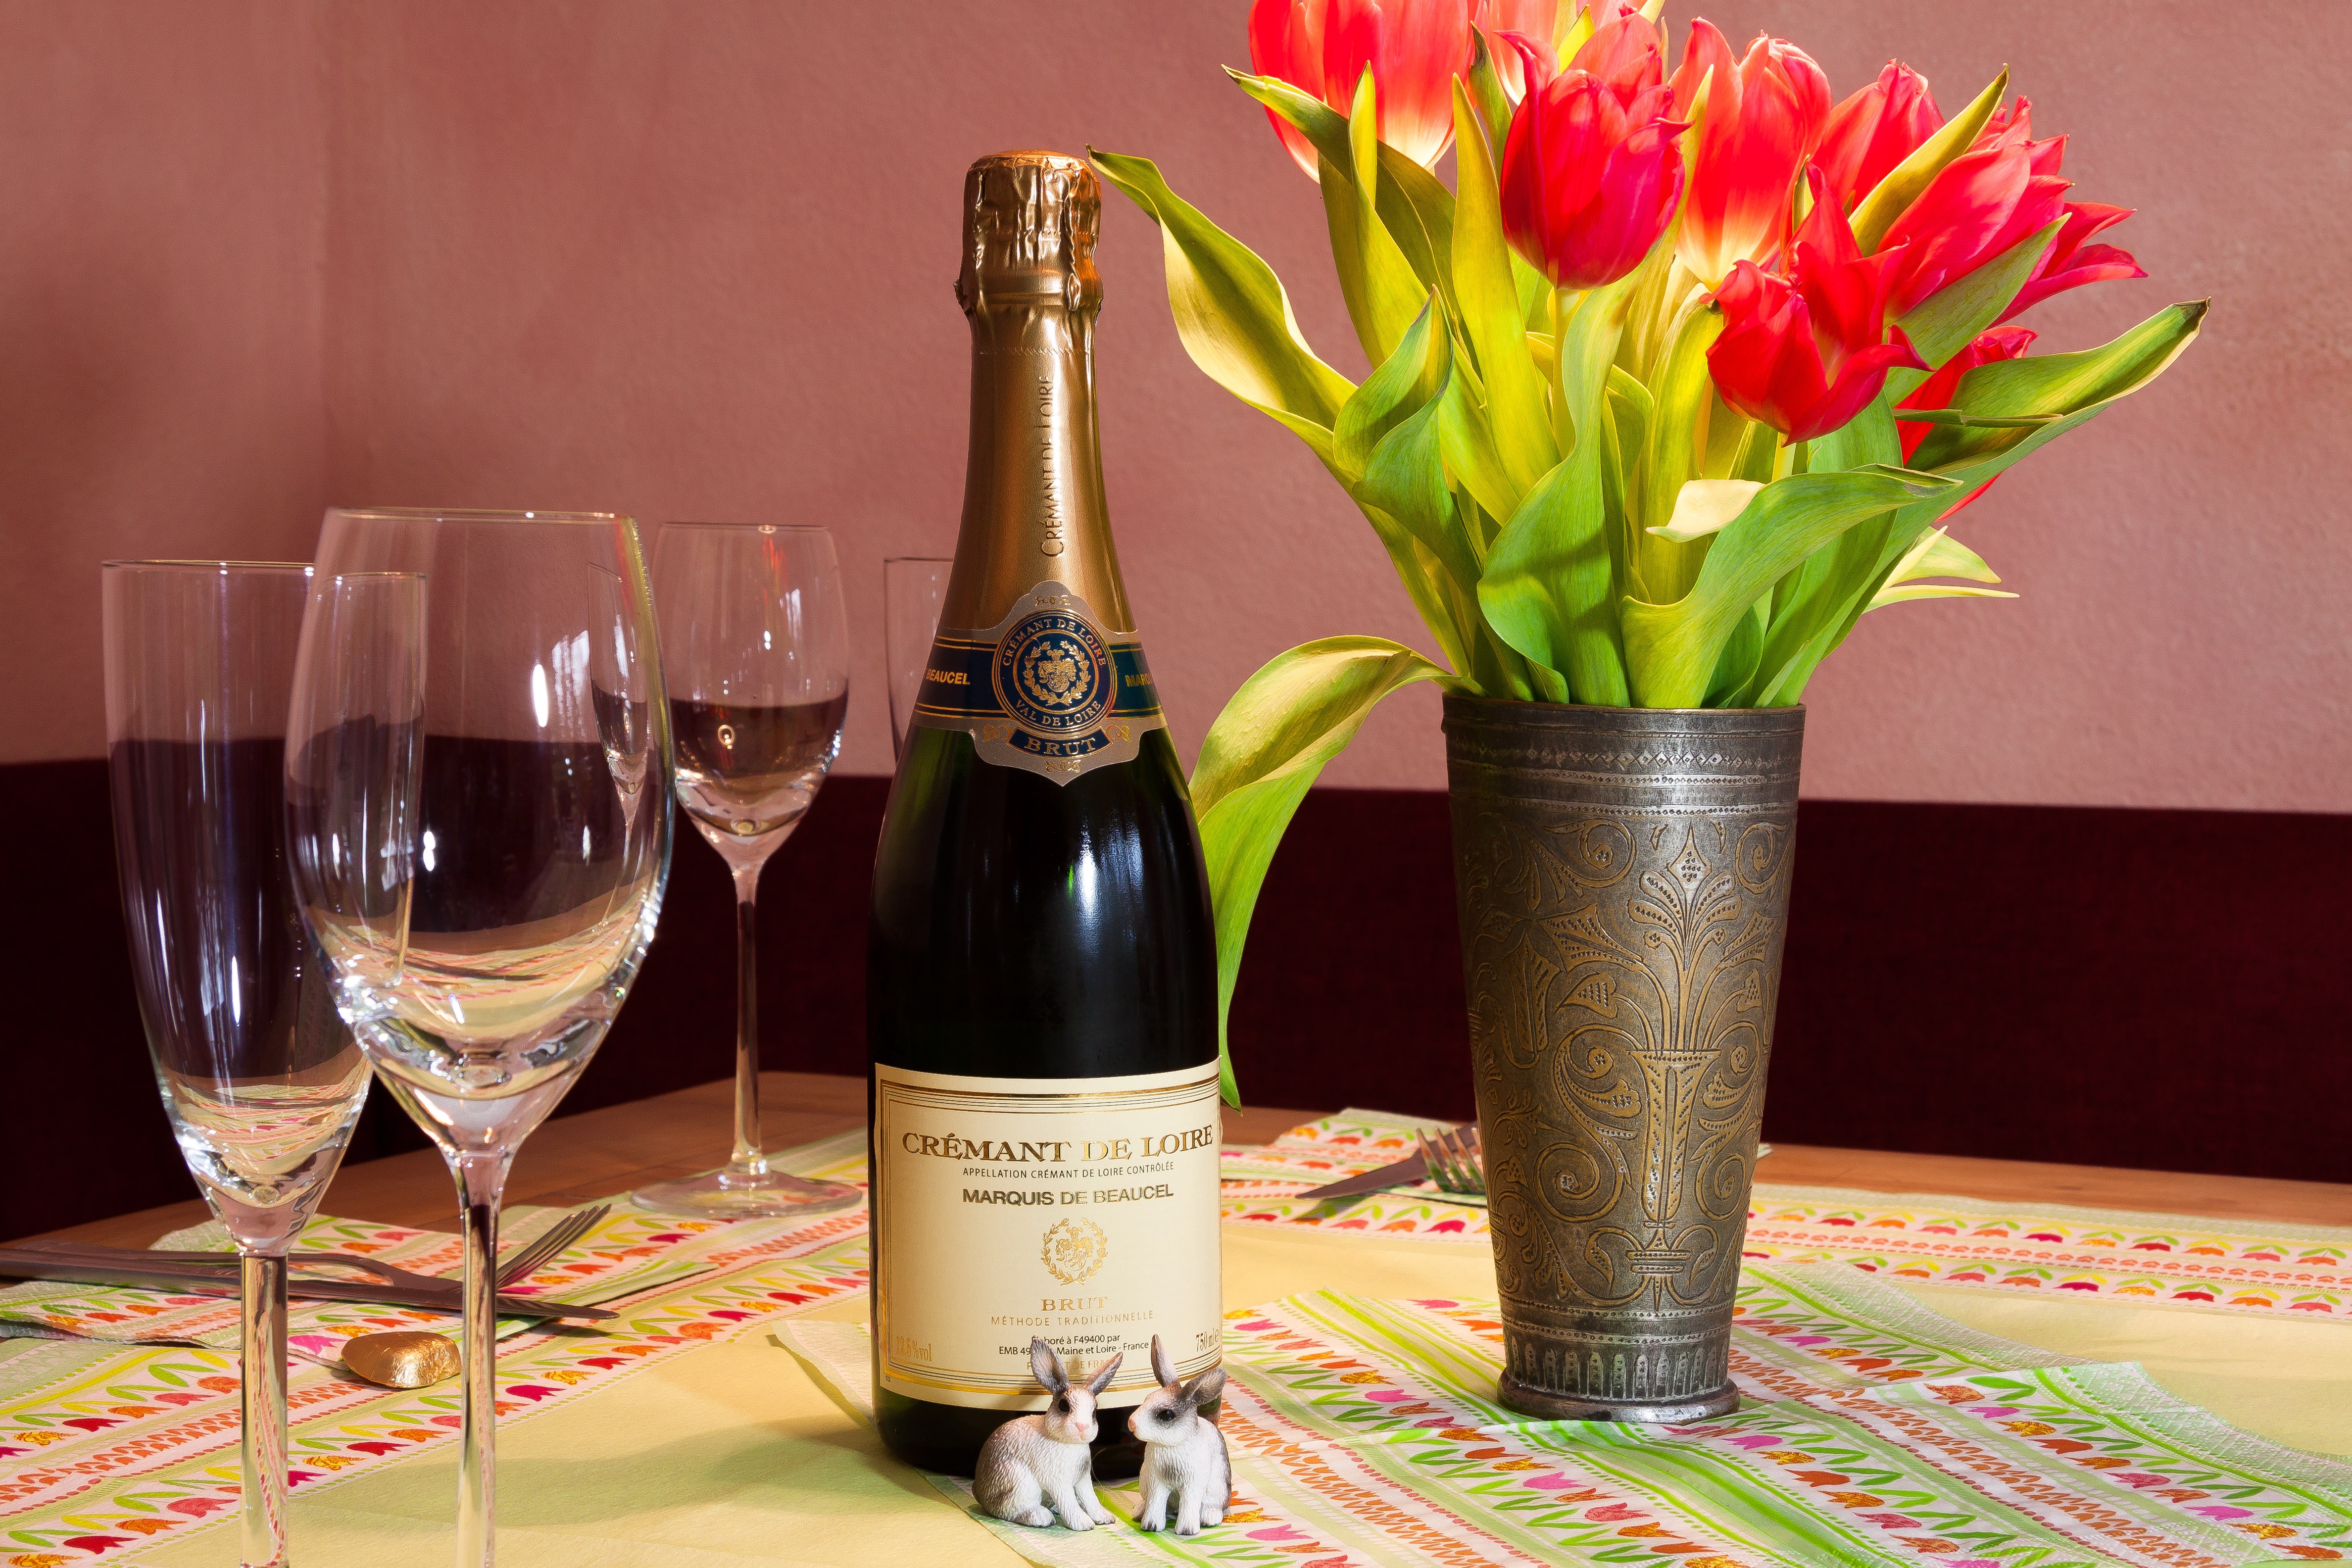
nature, blossom, cutlery, plant, wine, flower, bloom, celebration, bouquet, orange, spring, green, red, drink, yellow, flora, wine bottle, flowers, tablecloth, wine glass, festival, glasses, joy, champagne, tulips, lily, birthday, floristry, spring awakening, fr hlingsanfang, schnittblume, flower bracts